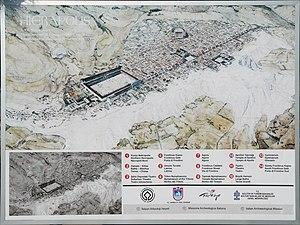
Carte de l'ancienne Hierapolis